Guards Cuirassiers (Prussia)

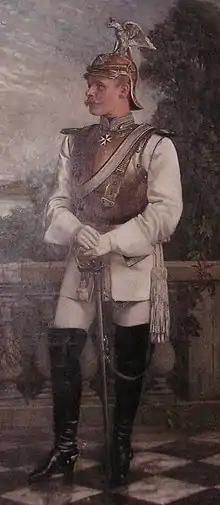
in the parade uniform of the Guards Cuirassiers

The Guards Cuirassiers were a heavy cavalry regiment of the Royal Prussian Army. Formed in 1815 as an Uhlans regiment, it was reorganized as a cuirassiers unit in 1821. The regiment was part of the Guards Cavalry Division and fought in the Second Schleswig War, the Austro-Prussian War, the Franco-Prussian War and World War I. The regiment was disbanded in September 1919.